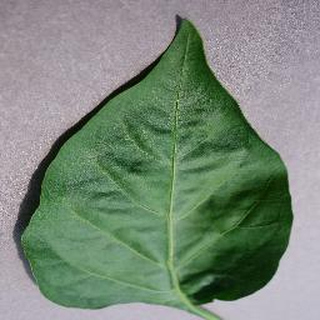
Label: healthy_bell_pepper